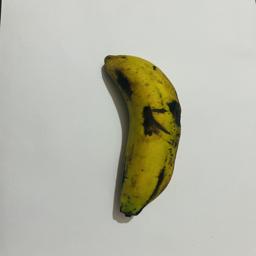
Ripeness: Overripe